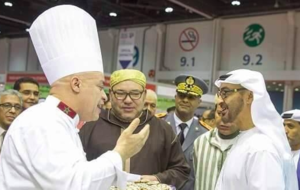
Mohamed Fedal, ou Chef Moha, né le 30 mai 1967 à Marrakech, est un chef cuisinier marocain et dirigeant fondateur de plusieurs restaurants à Marrakech, Madrid et Paris. Il est également jury dans l'émission de télé-réalité culinaire MasterChef Maroc depuis 2014.